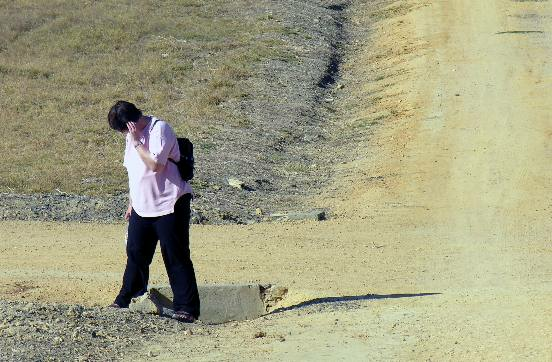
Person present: Yes